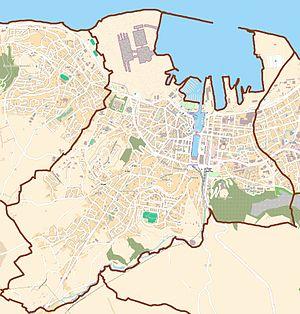
Carte de Cherbourg-Octeville, France This map was created from OpenStreetMap project data, collected by the community. This map may be incomplete, and may contain errors. Don't rely solely on it for navigation.
L'hôtel de ville de Cherbourg est un édifice situé sur le territoire de la commune de Cherbourg dans le département français du Manche.
Le stade Maurice-Postaire est le stade principal de Cherbourg-Octeville. Il s'agit d'un stade municipal dont la capacité actuelle est de 7 000 places, dont 1 300 sont couvertes en deux tribunes.
L'abbaye Notre-Dame du Vœu est un édifice religieux catholique implanté rue de l'Abbaye à Cherbourg-en-Cotentin, sur le territoire de la commune déléguée de Cherbourg-Octeville, en France.
Le Trident est un regroupement de trois salles de spectacles à Cherbourg-en-Cotentin, labellisé Scène nationale le 14 octobre 2002 après la fusion de deux entités, le Théâtre de Cherbourg-Scène nationale et le Théâtre de la Butte-CCPO. Les trois salles de spectacles sont le théâtre à l'italienne de Cherbourg, le théâtre de la Butte à Octeville et le Vox.